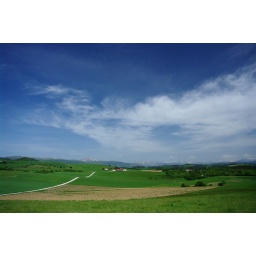
Fertile green farmland under a bright blue sky